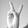
ASL letter: V